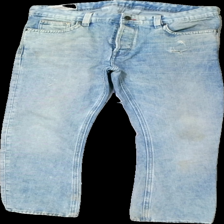
View: front
Type: Jeans
Category: Men
Brand: Dressman
Colors: Blue
Material: 100% cotton
Cut: Regular
Season: All
Trend: Denim
Stains: Major
Holes: Major
Damage: fläckar
Damage location: middle right
Damage 2: fläckar
Damage 2 location: bottom right
Damage 3: hål
Damage 3 location: top right
Price range: <50
Recommended usage: Export
Description: blå jeans med flera fläckar och hål fram